Basel Minster

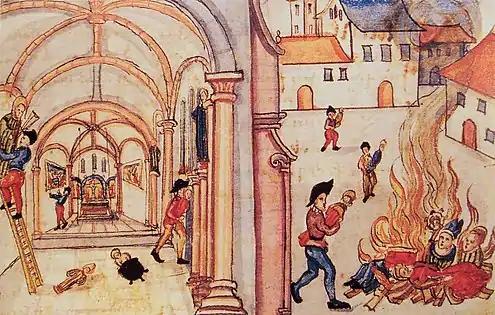
Iconoclasm in Zurich, 1524

In 1424, Pope Martin V informed Basel’s government that their city has been chosen to be the site of the next council. The main goal of the meetings held by Basel’s council between 1431 and 1449 was to implement a church reform. Following the orders of Pope Eugene IV, president of the council at that time, Julian Cesarini, left Basel in 1438. One year later, on 24 July 1440, Felix V was elected as a counter pope at Basel’s Münsterplatz. The German Emperor, Frederick III, arranged for the dissolution of the council in Basel because Felix V could not prevail. After the closure of the pontifical university, citizens made an effort to establish a new university. The council’s secretary, Pope Pius II, made it possible to enact the papal bull and to open the Basel University as an independent university on 4 April 1460.